All Things Must Pass

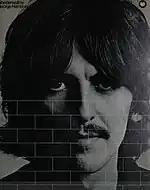
"Billboard" ad for Harrison's "Wonderwall Music" soundtrack (1968)

Once back in London, and with his compositions continually overlooked for inclusion on releases by the Beatles, Harrison found creative fulfilment in extracurricular projects that, in the words of his musical biographer, Simon Leng, served as an "emancipating force" from the restrictions imposed on him in the band. His activities during 1969 included producing Apple signings Billy Preston and Doris Troy, two American singer-songwriters whose soul and gospel roots proved as influential on "All Things Must Pass" as the music of the Band. He also recorded with artists such as Leon Russell and Jack Bruce, and accompanied Clapton on a short tour with Delaney Bramlett's soul revue, Delaney & Bonnie and Friends. In addition, Harrison identified his involvement with the Hare Krishna movement as providing "another piece of a jigsaw puzzle" that represented the spiritual journey he had begun in 1966. As well as embracing the Vaishnavist branch of Hinduism, Harrison produced two hit singles during 1969–70 by the UK-based devotees, credited as Radha Krishna Temple (London). In January 1970, Harrison invited American producer Phil Spector to participate in the recording of Lennon's Plastic Ono Band single "Instant Karma!" This association led to Spector being given the task of salvaging the Beatles' "Get Back" rehearsal tapes, released officially as the "Let It Be" album (1970), and later co-producing "All Things Must Pass".